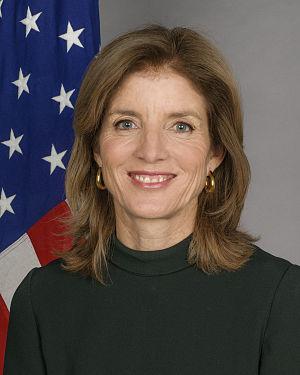
Caroline Bouvier Kennedy, née le 27 novembre 1957 à New York, est une écrivaine, éditrice, avocate américaine. Elle est la fille du 35ᵉ président des États-Unis John F. Kennedy et de son épouse Jacqueline Kennedy-Onassis. Ambassadrice des États-Unis au Japon du 16 octobre 2013 au 18 janvier 2017, elle est la première femme ambassadrice américaine en poste à Tokyo.